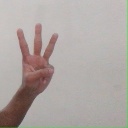
अक्षर: व